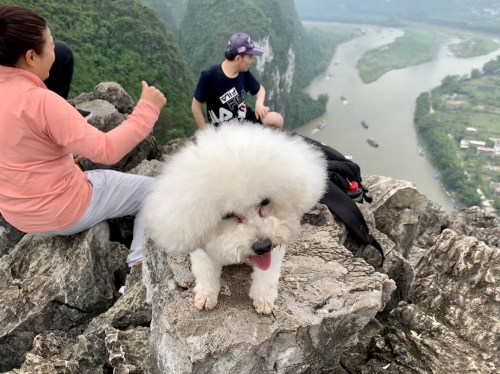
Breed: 7449-n000128-teddy